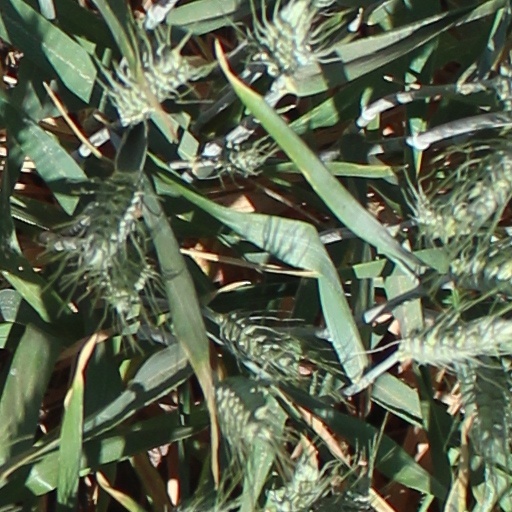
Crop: wheat